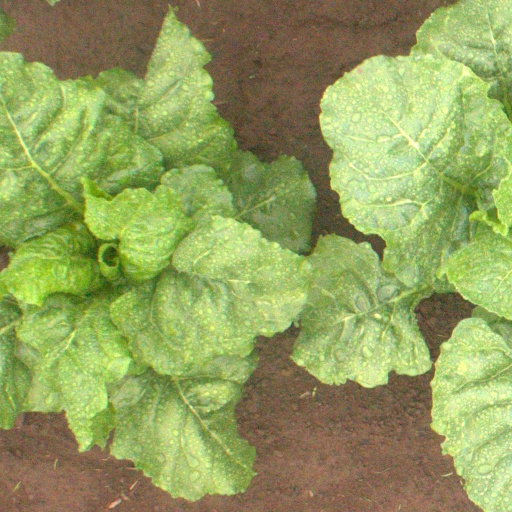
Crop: sugar beet